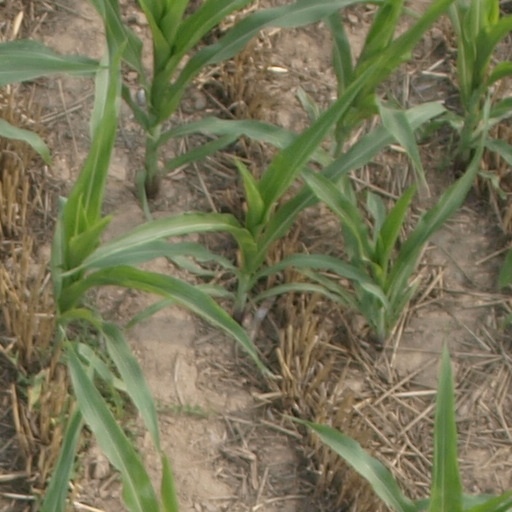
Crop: maize; corn